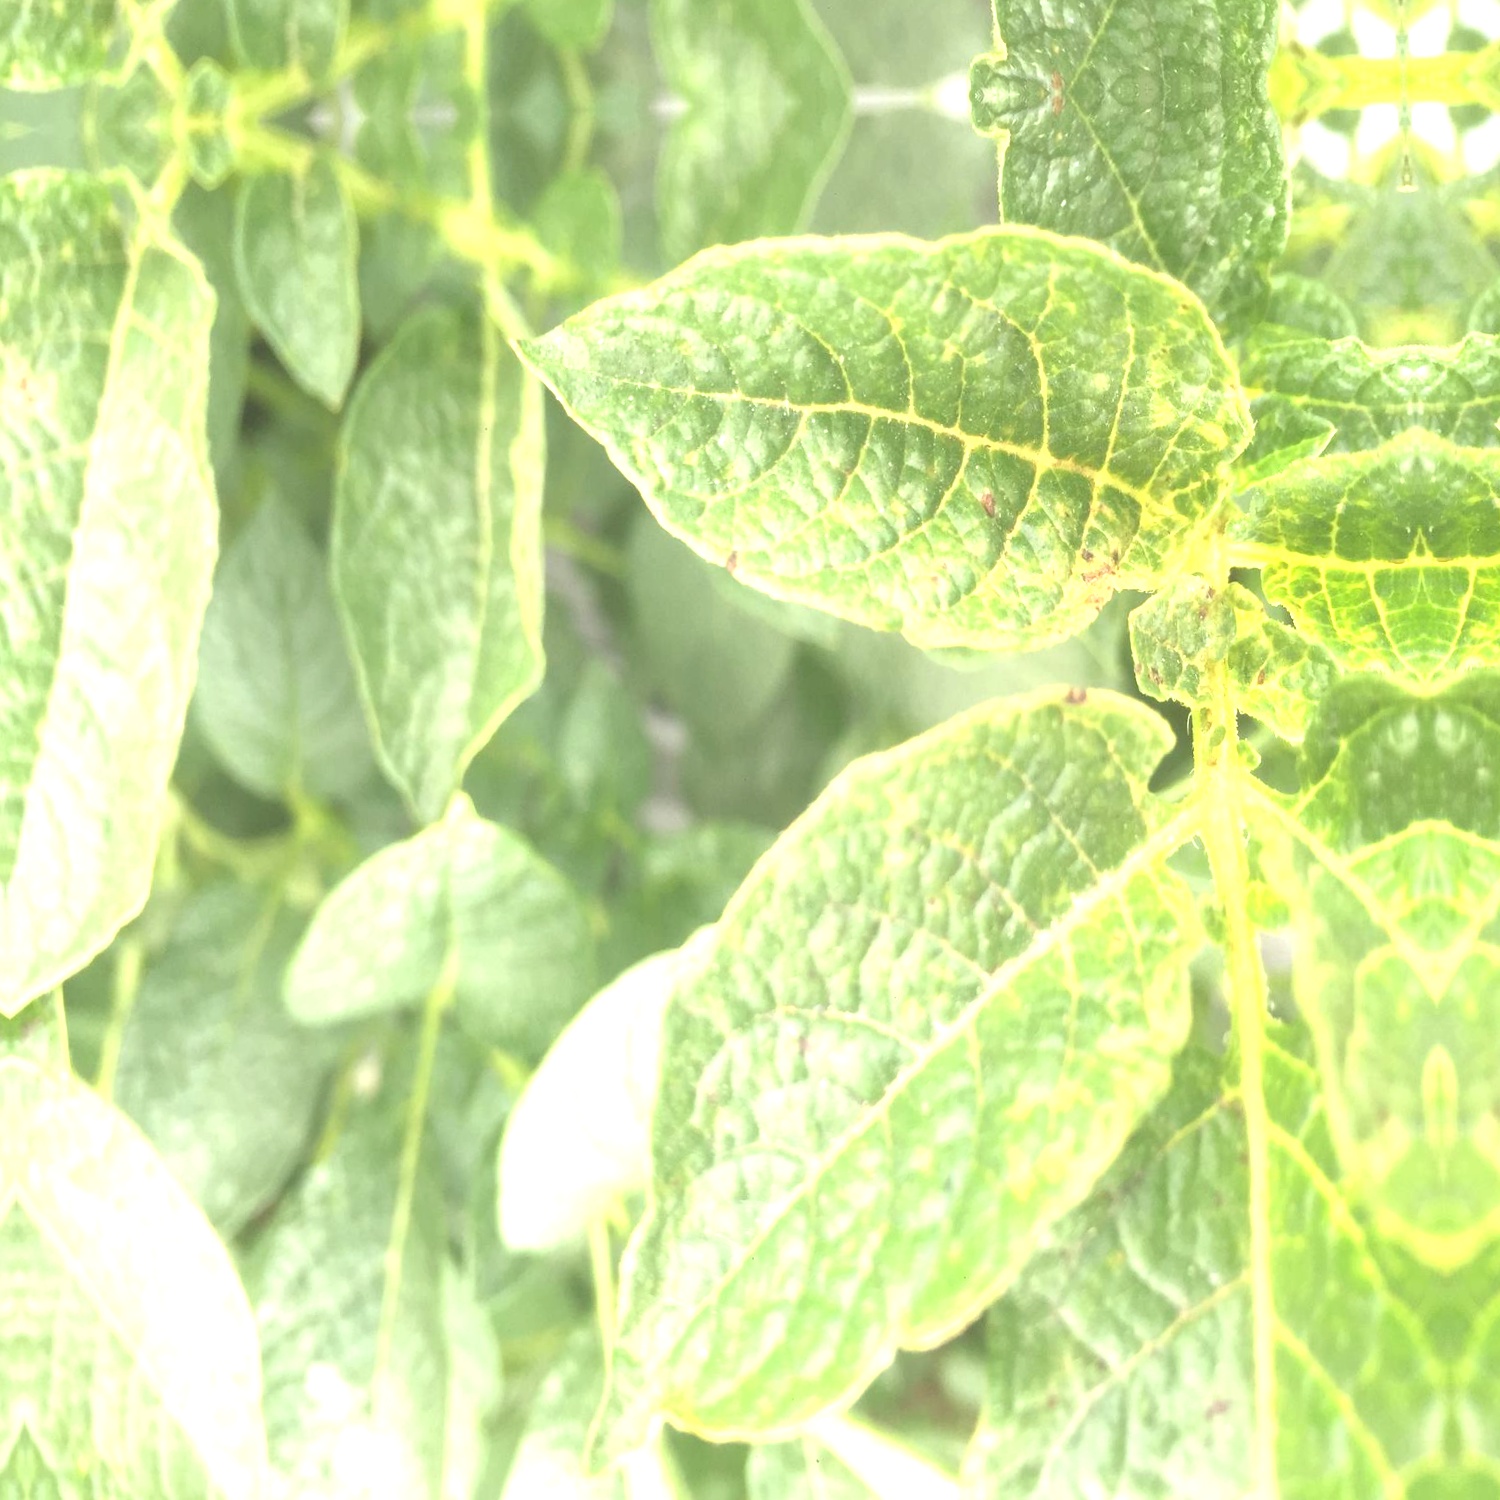
Etiqueta: Virus